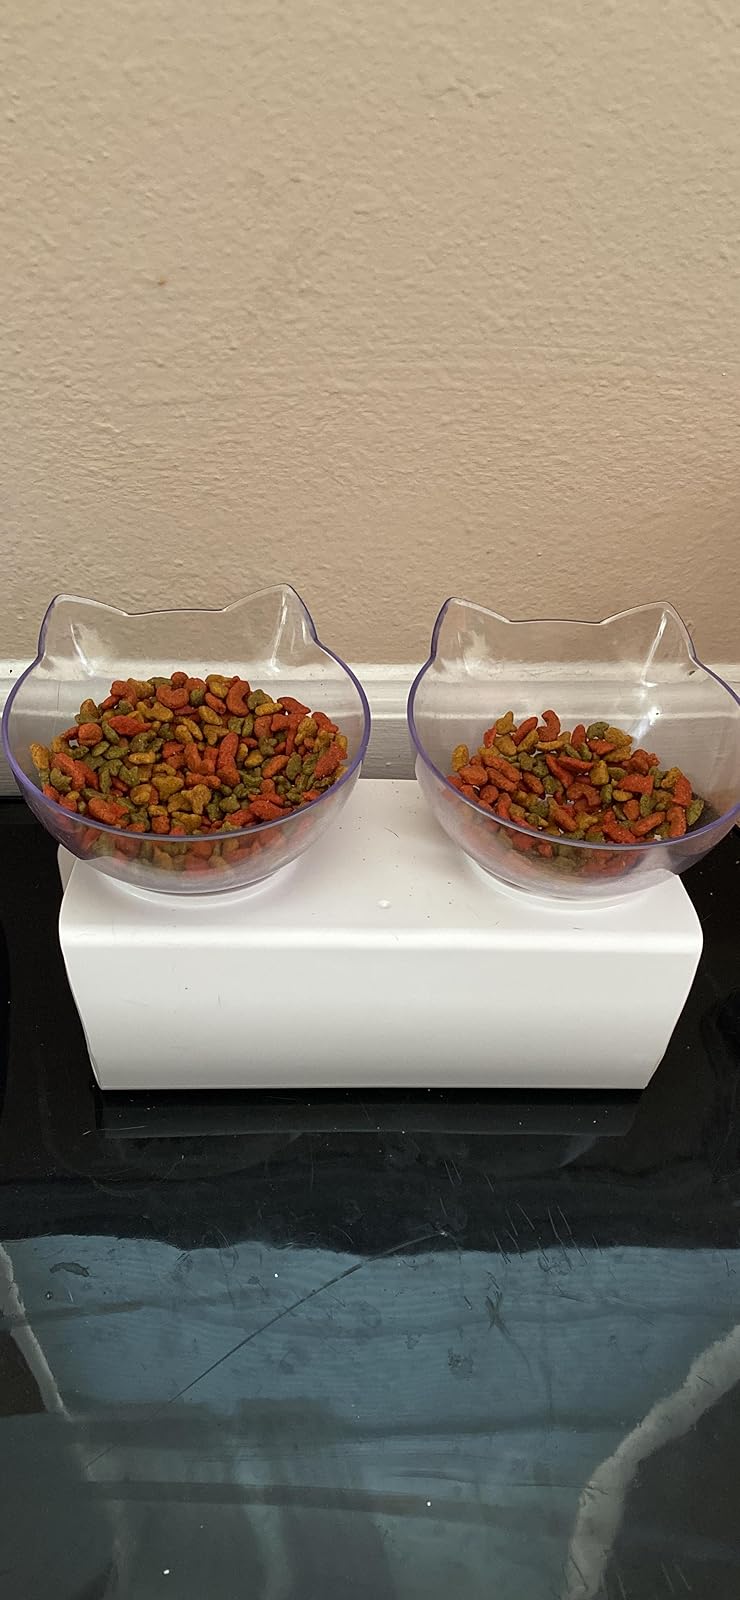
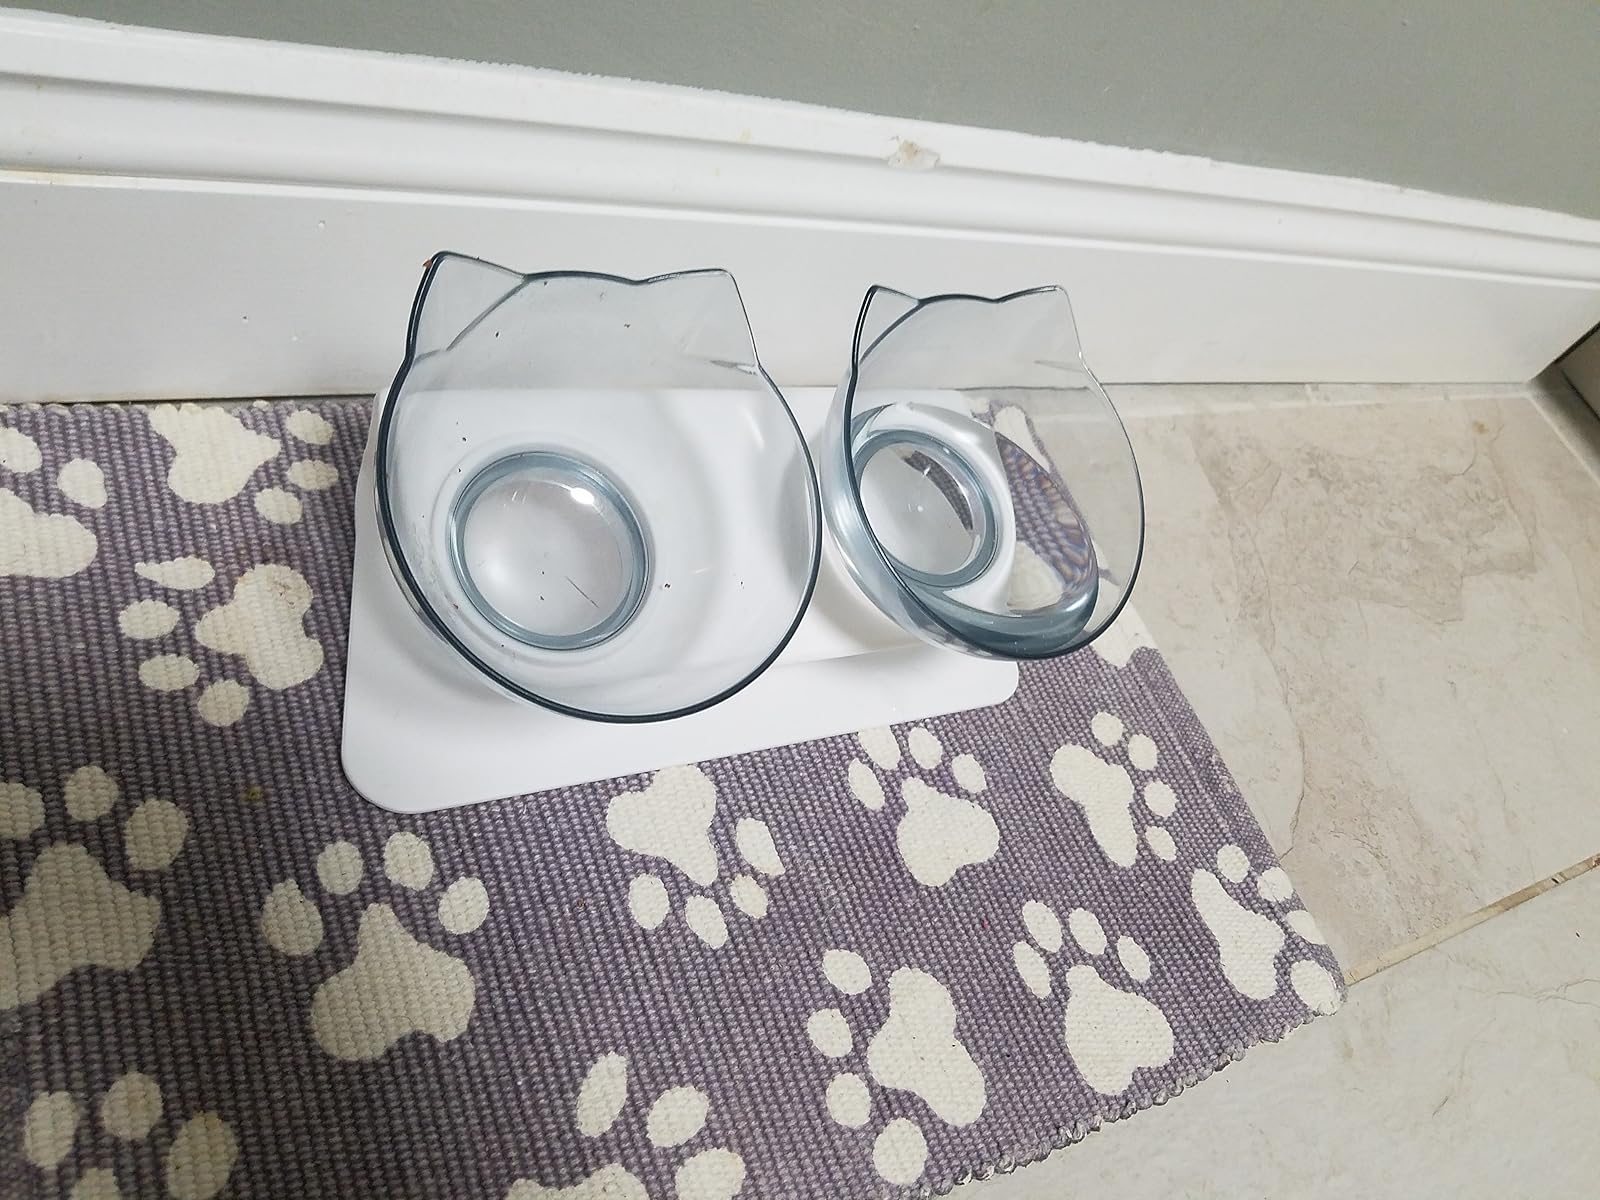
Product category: items_bowl
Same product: yes